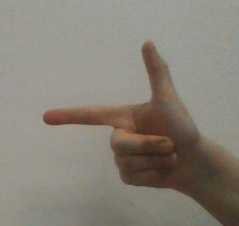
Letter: yaa